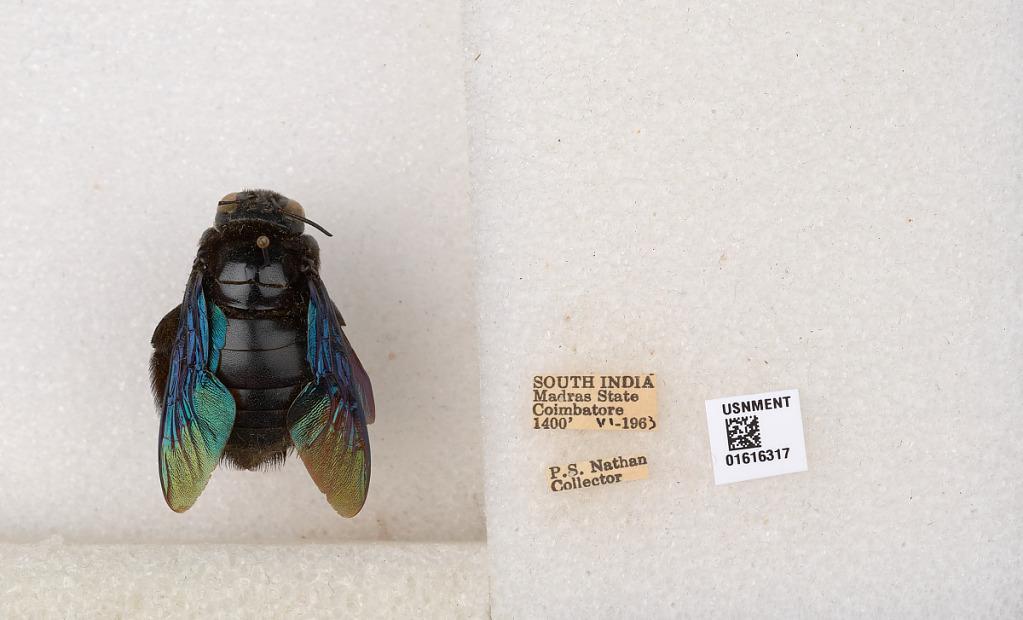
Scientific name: Xylocopa (Mesotrichia) tenuiscapa Westwood
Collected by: P. Nathan
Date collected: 1963-6-1
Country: India
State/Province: Tamil Nadu
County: Coimbatore
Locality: Coimbatore